Malham Tarn

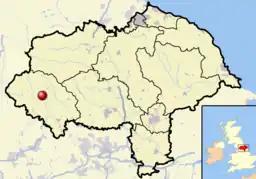
Malham Tarn shown within North Yorkshire

Malham Tarn is a glacial lake near the village of Malham in the Yorkshire Dales, England. The lake is one of only eight upland alkaline lakes in Europe. At an altitude of above sea level it is the highest marl lake in the United Kingdom. Its geology, flora and fauna have led to it being listed under a number of conservation designations. The site is currently owned by the National Trust, who used to lease part of the site to the Field Studies Council but this closed as a field centre in 2022. The site was the inspiration for Charles Kingsley's 1863 novel "The Water-Babies, A Fairy Tale for a Land Baby".